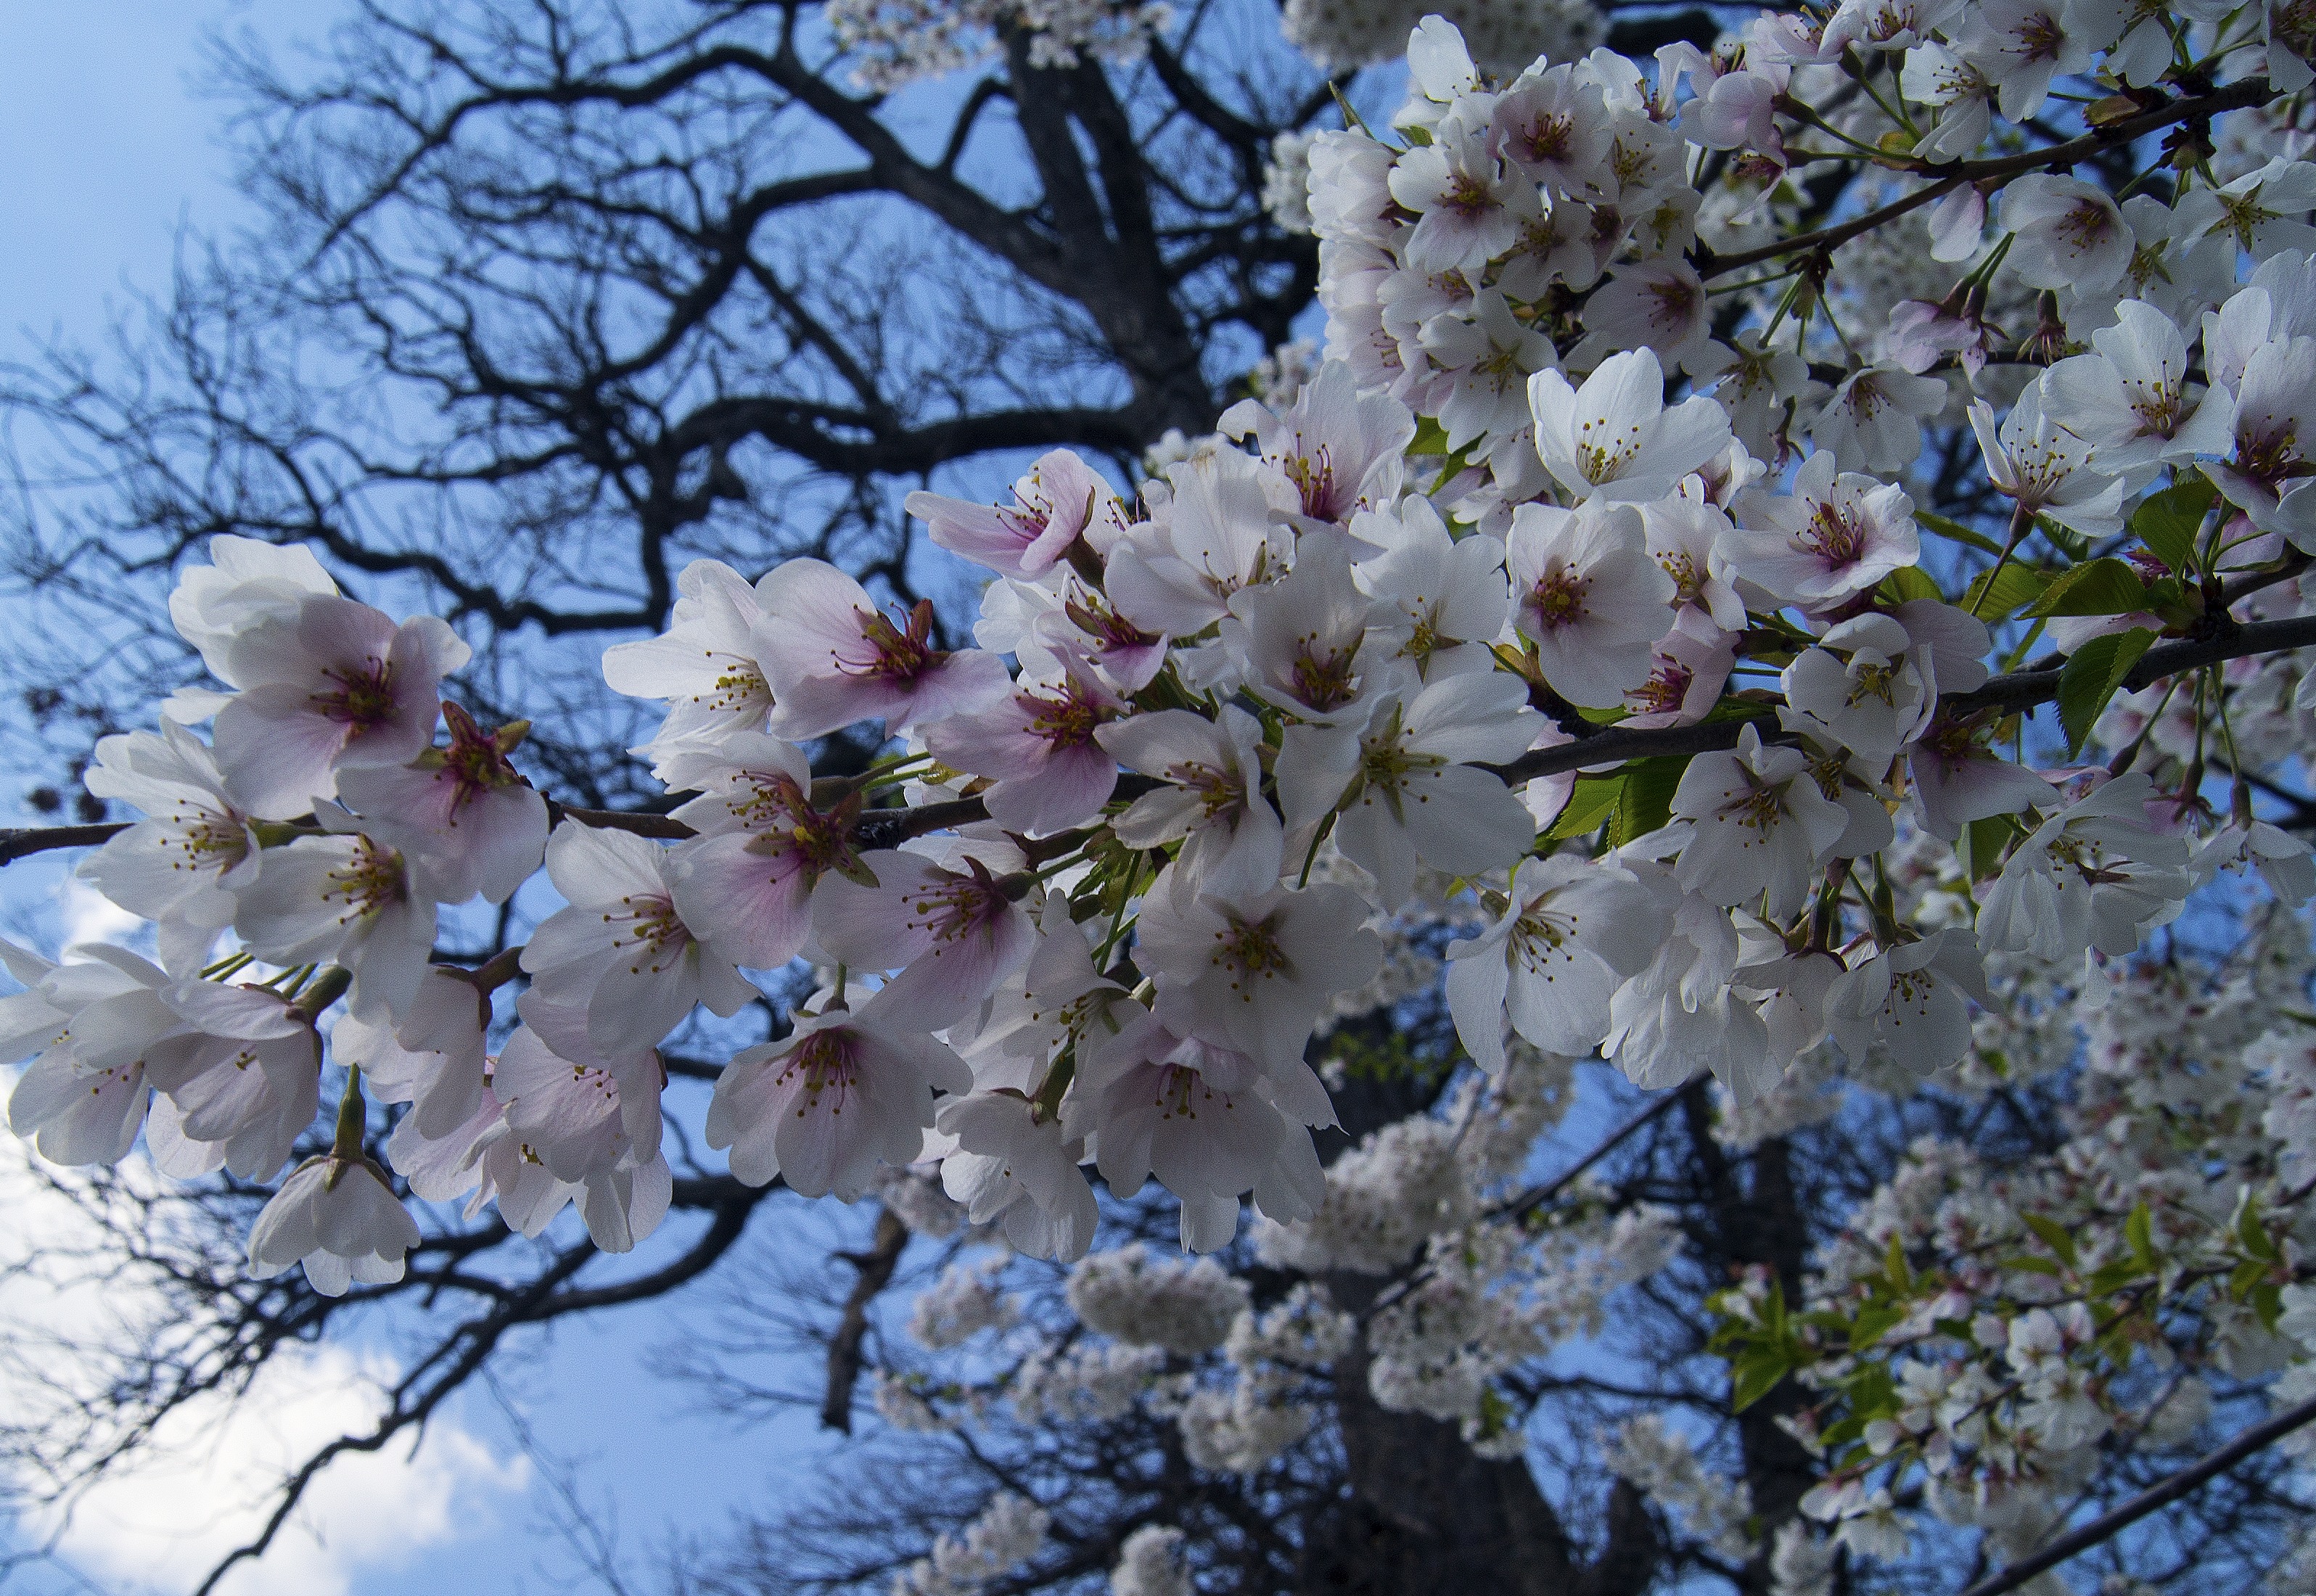
tree, branch, blossom, plant, stem, leaf, flower, petal, bloom, floral, environment, spring, herb, produce, natural, botany, agriculture, botanical, cherry blossom, wildflower, flowers, outdoors, vegetation, horticulture, cherry, organic, flowering plant, cherry blossoms, land plant